Pesa 610M

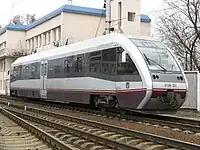
610M-001

Pesa 610M is a broad-gauge diesel inspection railcar produced by Pesa for Ukrainian Railways. It is a developmental version of the single-unit diesel rail vehicle "Partner" (type 214M). Only one unit was built, delivered in 2004.